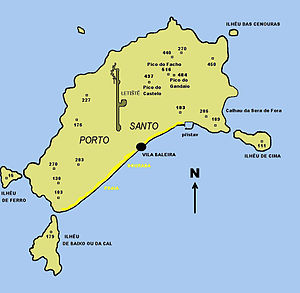
Porto Santo
Porto Santo er en portugisisk er en 42 km² og 9 km lang og 6 km bred ø som ligger ca. 42 km nordøst for Madeira i Nordatlanten. Administrativt er den en del af den autonome region Madeira. Den største by på øen er Porto Santo, også kaldt Vila Baleira. I 2014 havde kommunen og øen 5483 indbyggere. Øen har en flyplads med rute til Funchal, som kun ligger 15 minutter væk med fly. Den er den nordligste og østligste af Madeiraøerne. Den nærmeste by er Machico på Madeira i sydvest. Beboerne lever overvejende af fiskeri og turisme. Øens eneste større er Vila Baleira ved den flade sydkyst, hvor næsten alle øens beboere lever. Porto Santo er en af de seks kredse i Portugal, der kun omfatter en kommune.